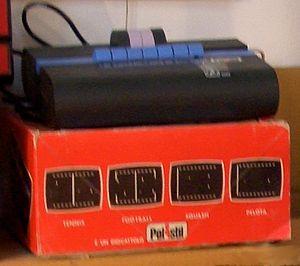
Cet article présente une liste non exhaustive de consoles de jeux vidéo de première génération. Plus de 900 y sont répertoriées.